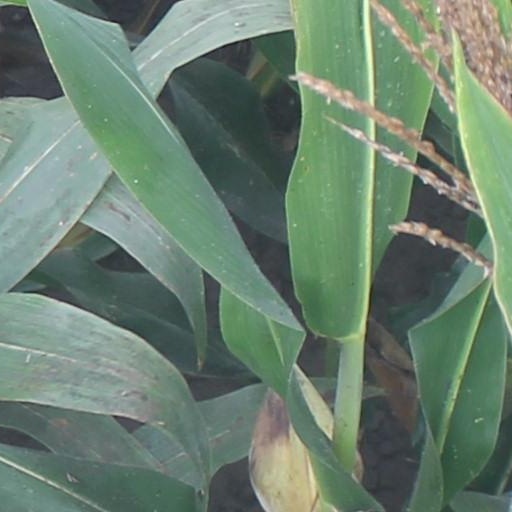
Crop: maize; corn